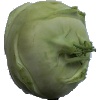
Label: kohlrabi